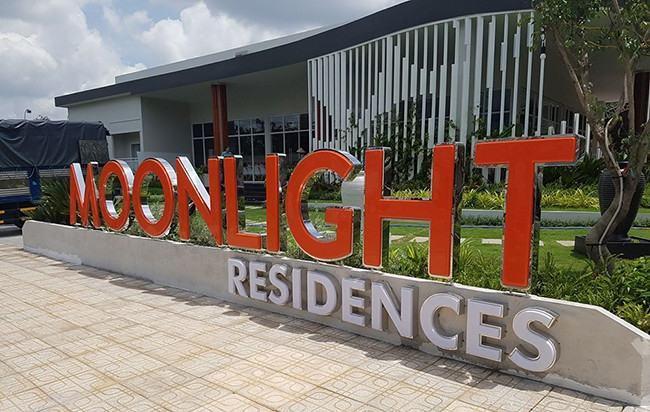
có một dòng chữ màu đỏ xuất hiện ở trên tấm bia đá